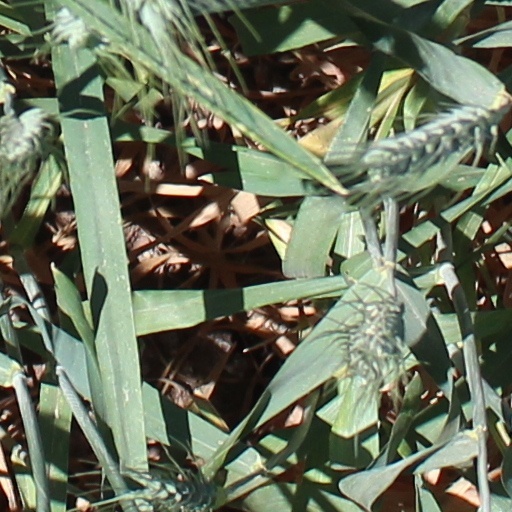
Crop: wheat